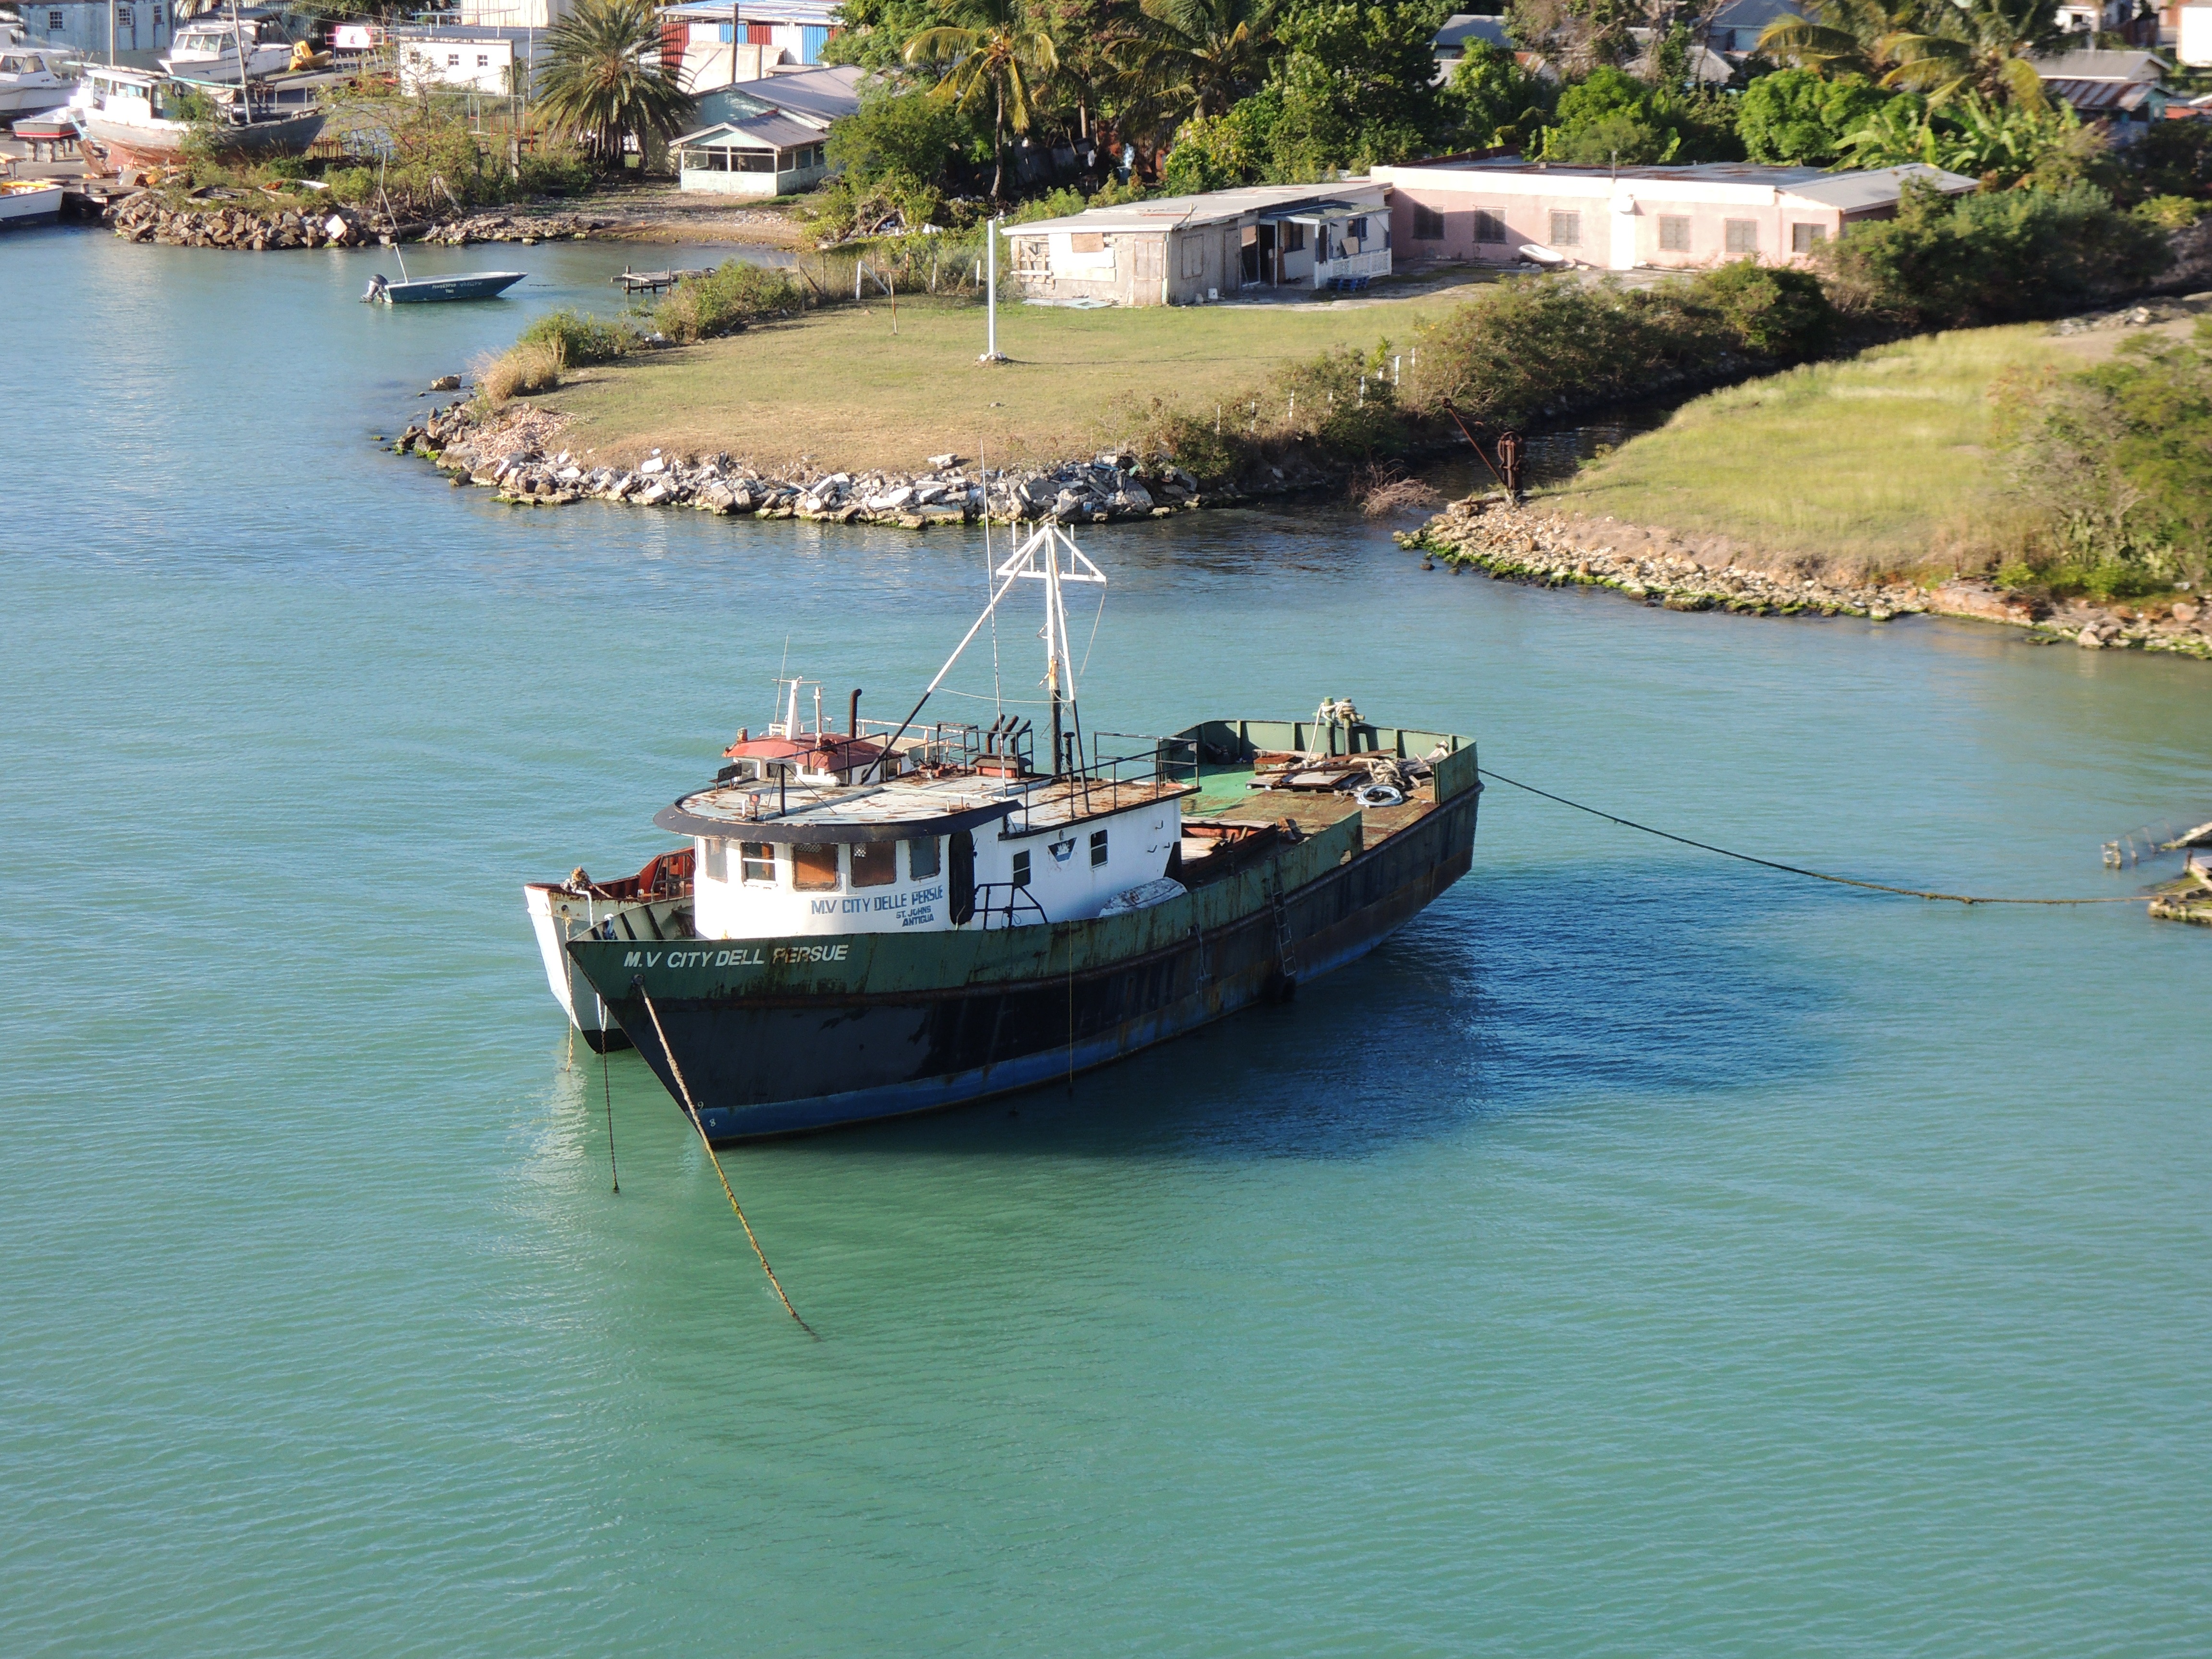
sea, coast, water, boat, river, ship, vehicle, bay, harbor, waterway, boating, channel, watercraft, silent